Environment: real
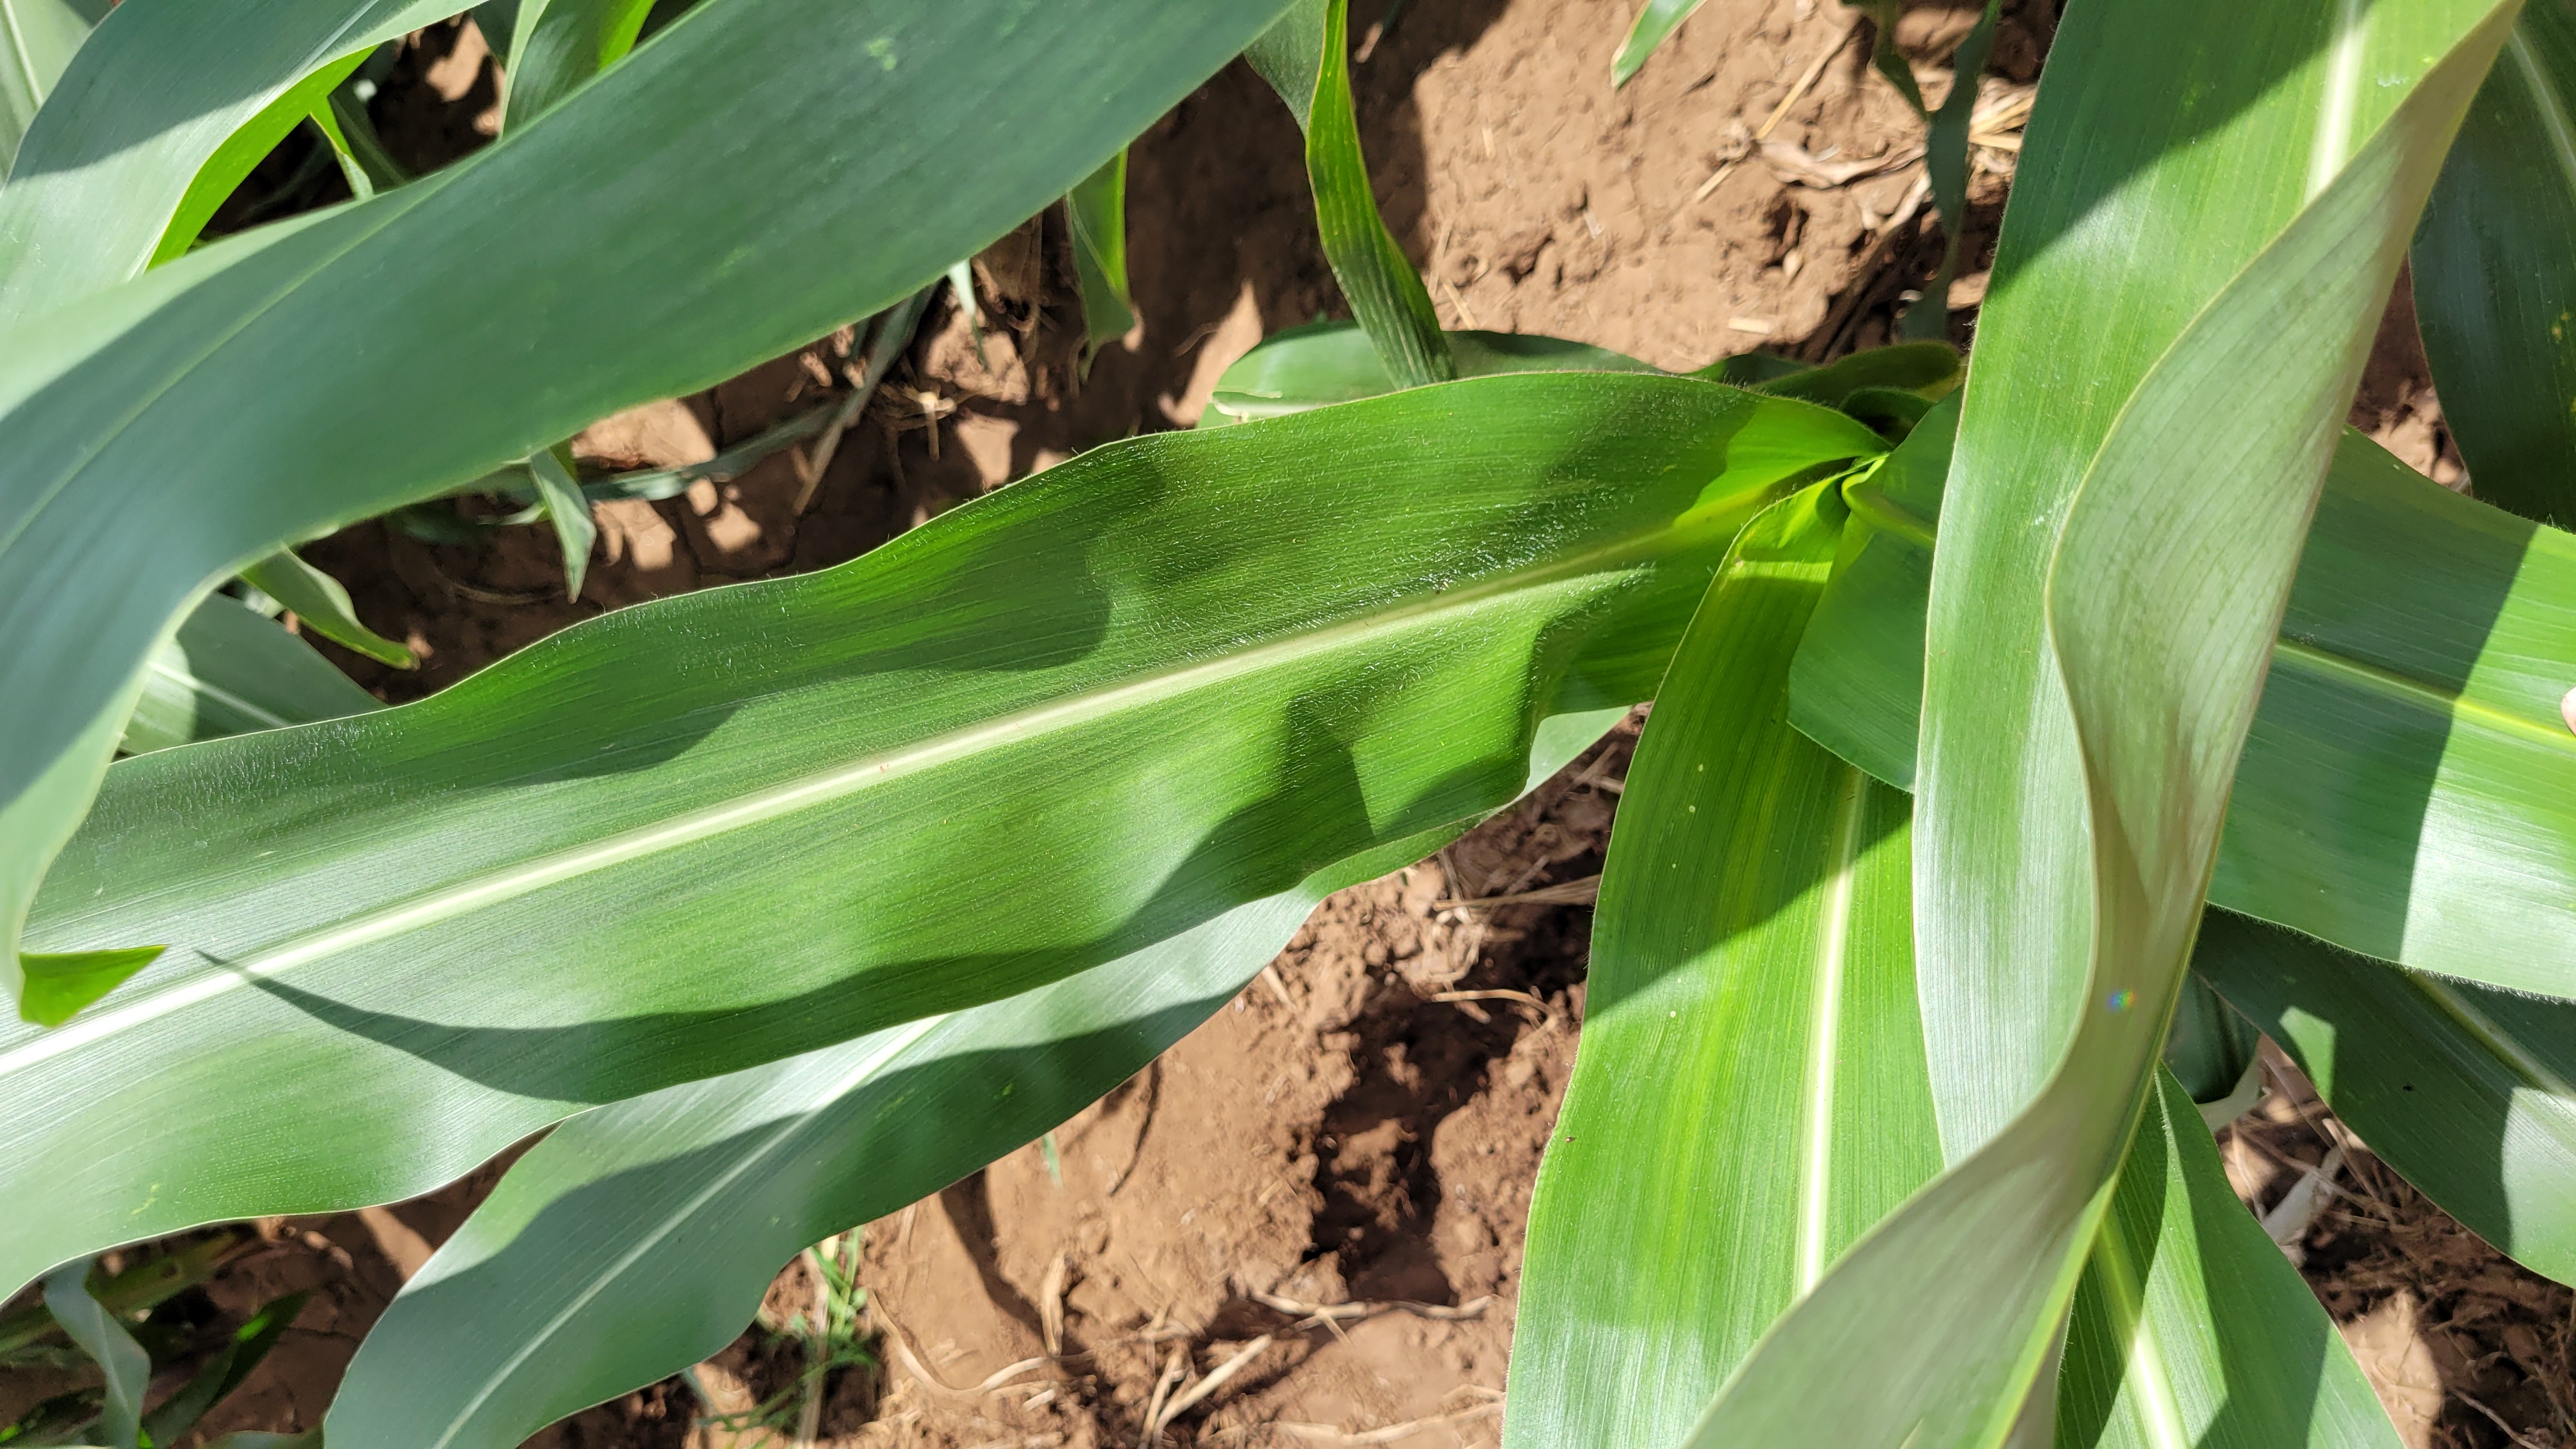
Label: fall_armyworm